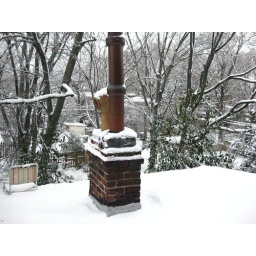
beach chair in the snow